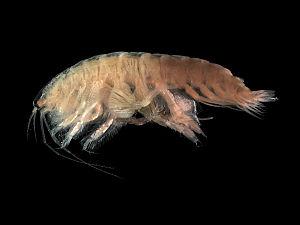
Ampelisca brevicornis, plateau continental belge. Photo prise avec un appareil Axiocam (Zeiss) monté sur une loupe binoculaire Zeiss Stemi C-2000. Longueur: 8 mm environ.